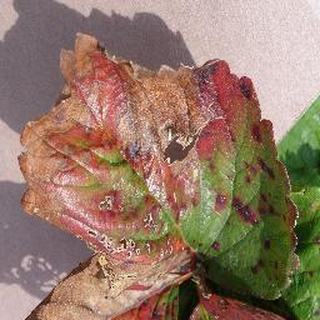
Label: strawberry_leaf_scorch